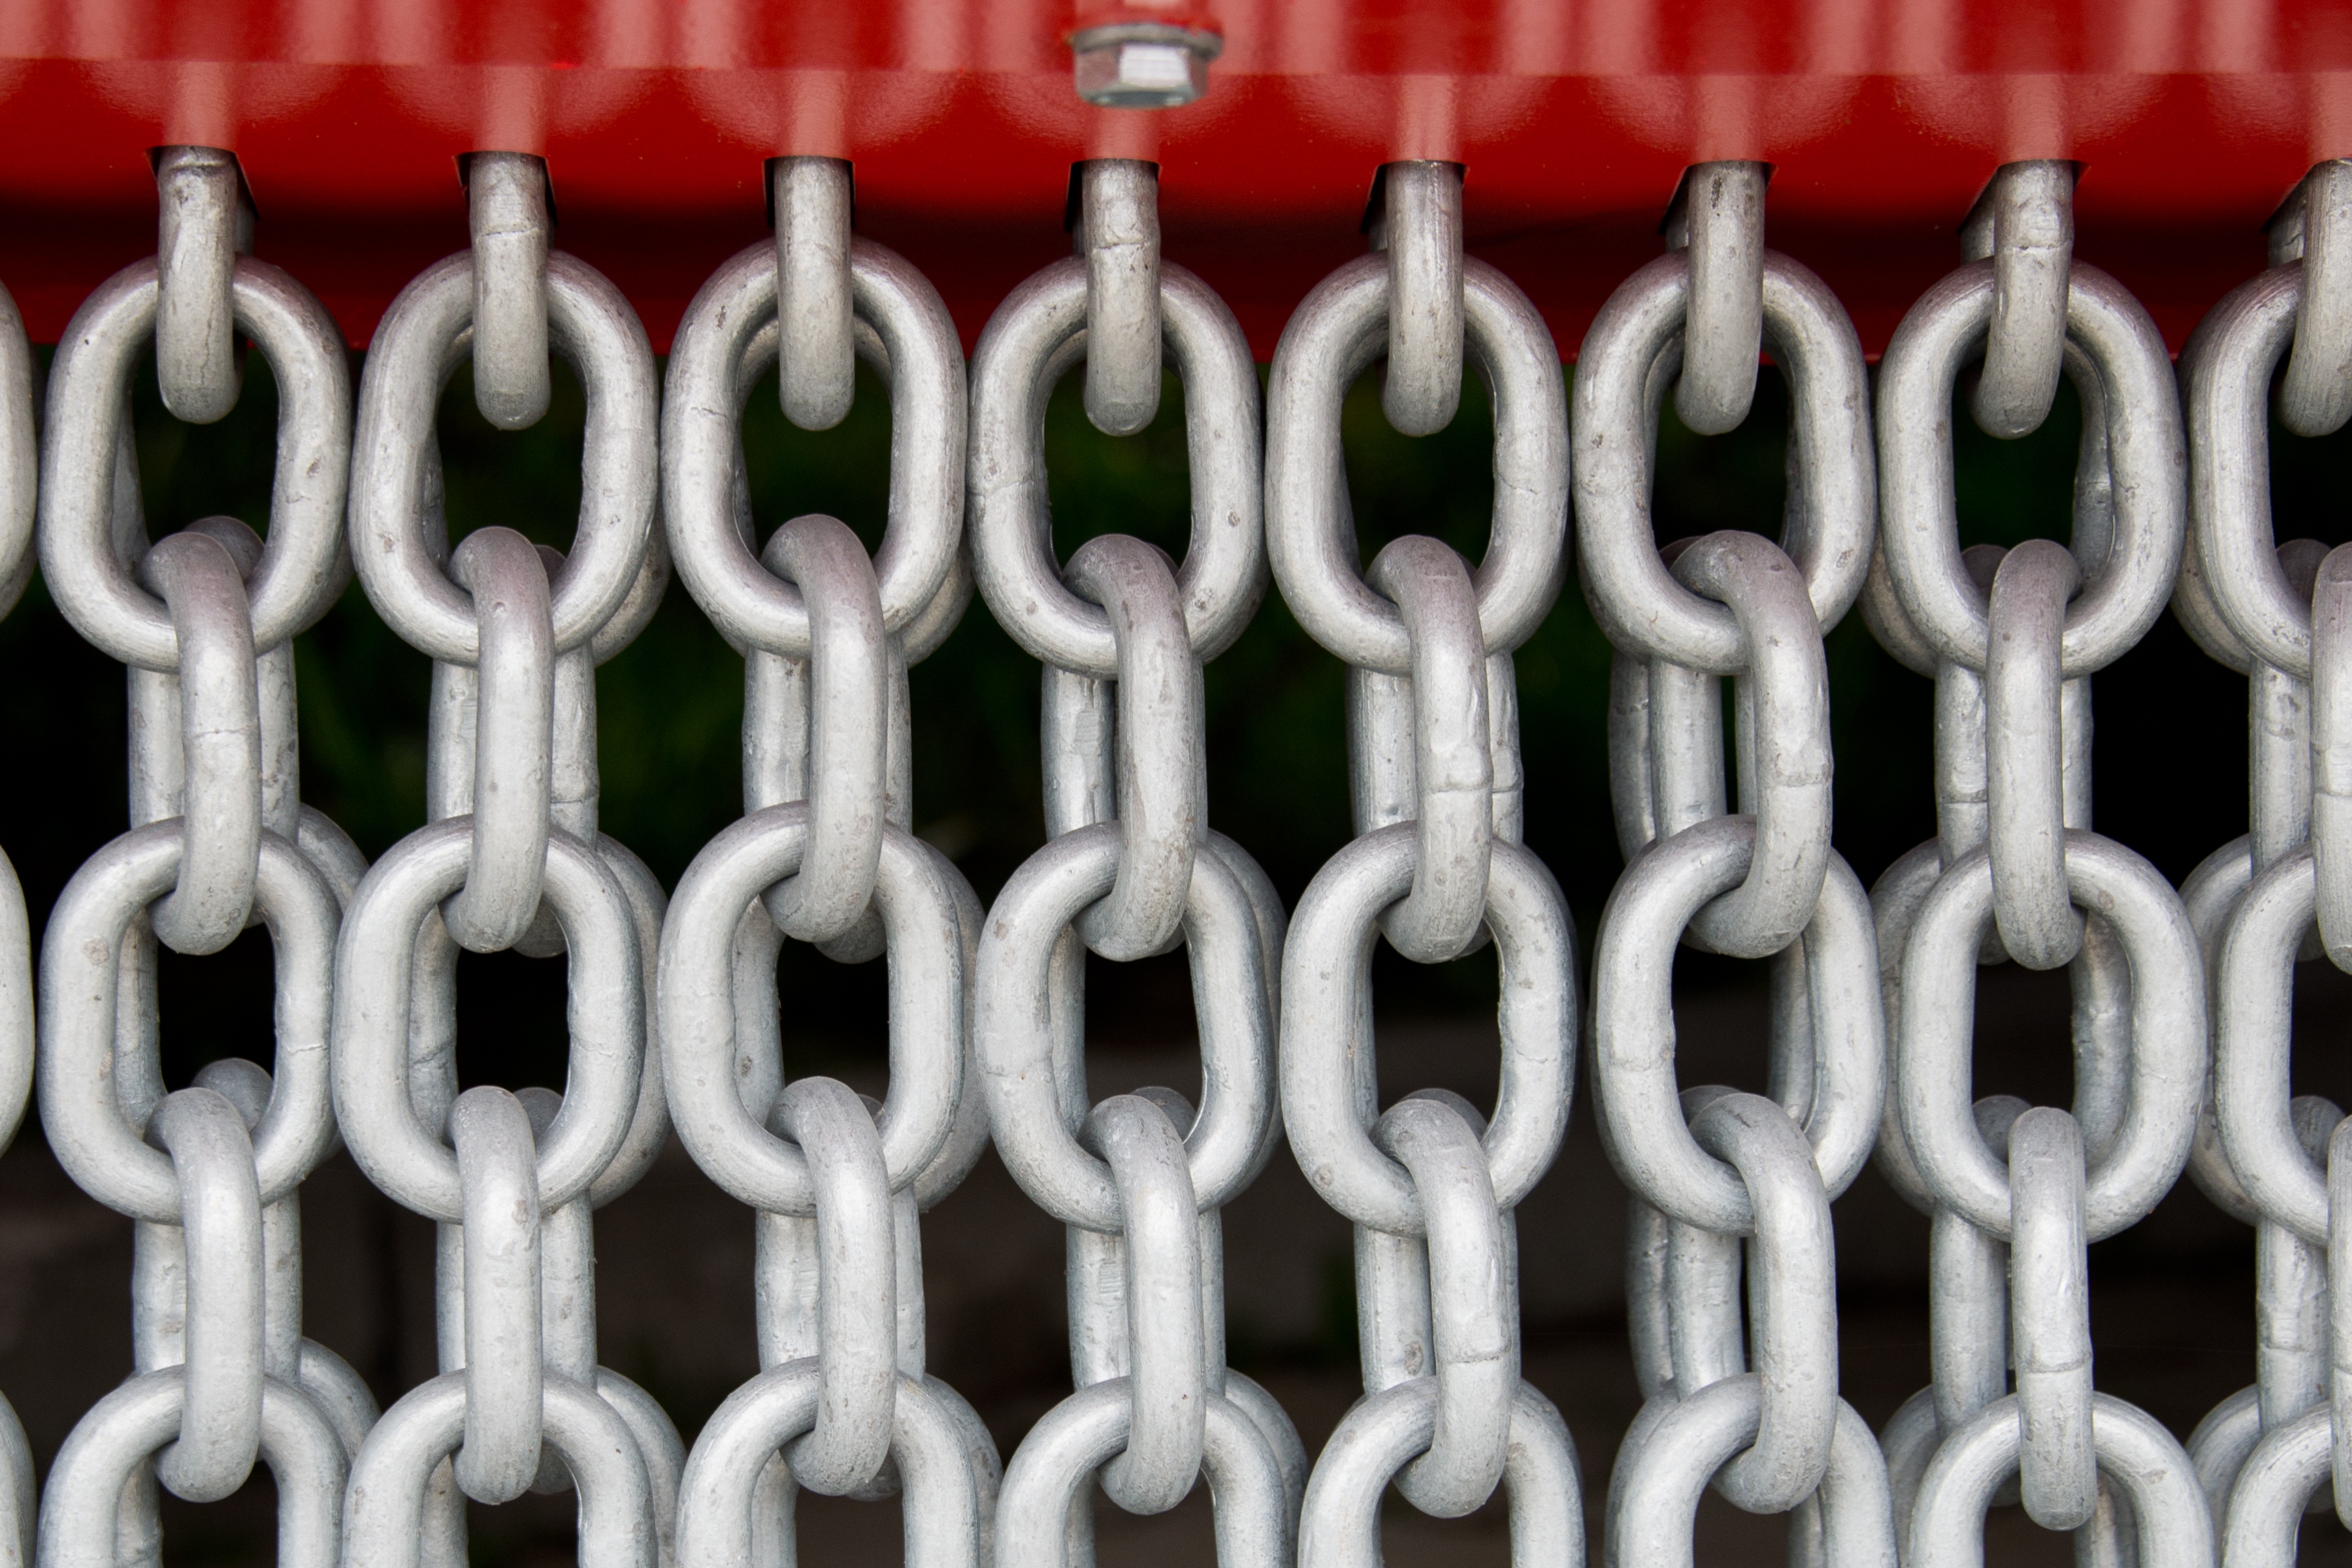
technology, steel, metal, industry, chain link, still life, material, product, background, chains, iron, connection, connected, members, links of the chain, iron chains, baluster, outdoor structure, metal rings